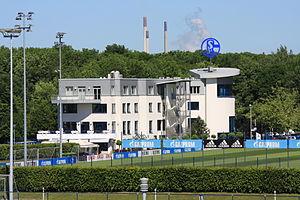
Le Fußball-Club Gelsenkirchen-Schalke 04 e. V. abrégé plus couramment en FC Schalke 04, est un club allemand omnisports basé à Gelsenkirchen en Rhénanie-du-Nord-Westphalie, dans le quartier de Schalke, fondé le 4 mai 1904.